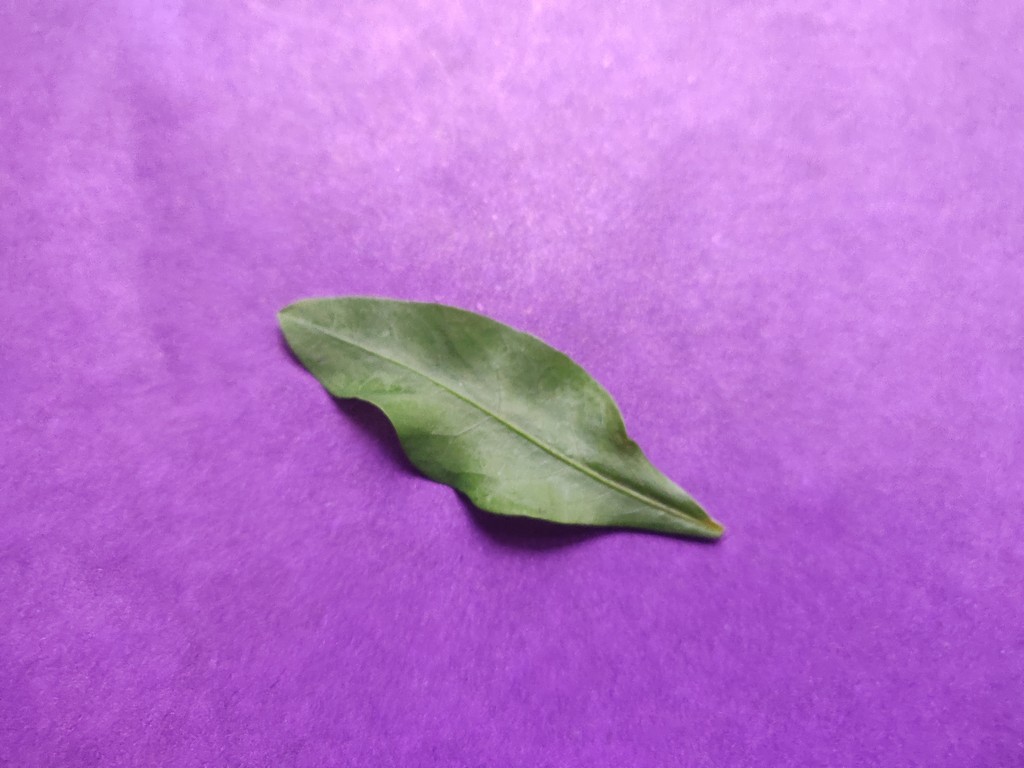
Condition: Healthy
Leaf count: single
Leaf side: front